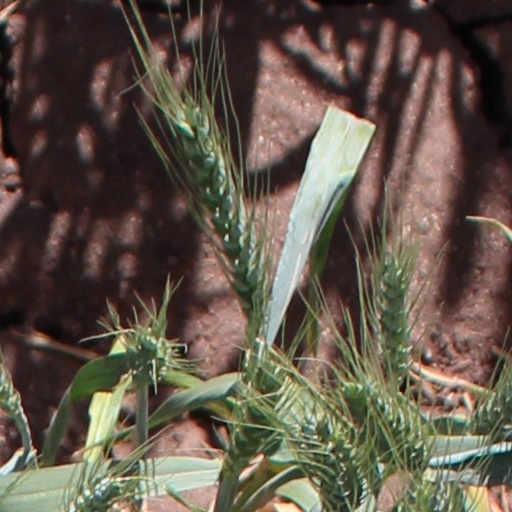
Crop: wheat